Yangtze

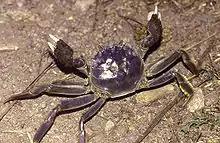
The Chinese mitten crab is a commercially important species in the Yangtze, but invasive in other parts of the world.

In addition to the very large and exceptionally rare Yangtze giant softshell turtle, several smaller turtle species are found in the Yangtze basin, its delta and valleys. These include the Chinese box turtle, yellow-headed box turtle, Pan's box turtle, Yunnan box turtle, yellow pond turtle, Chinese pond turtle, Chinese stripe-necked turtle and Chinese softshell turtle, which all are considered threatened.